Trillium grandiflorum

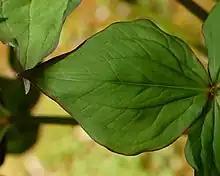
Detail of a leafy bract showing engraved venation

The erect, odorless flowers are large, especially compared to other species of "Trillium", with long petals, depending on age and vigor. The petals are shaped much like the leaves and curve outward. They have a visible venation, though this is not as heavily marked as on the leaves. Their overlapping bases and curve give the flowers a distinctive funnel shape. Between the veined petals, three acuminate (ending with a long point) sepals are visible; they are usually a paler shade of green than the leaves, and are sometimes streaked with maroon. The flowers are perched on a pedicel (i.e., flower stalk) raising them above the leaf whorl, and grow pinker as they age. The flowers' stigmas are slender, straight or mostly so, narrowing at the end. The white petals are much longer than the green sepals. The flowers have six stamens in two whorls of three, which persist after fruiting. The styles are white and very short compared to the anthers, which are pale yellow, but become a brighter shade when liberating pollen due to the latter's color. The ovaries are six-sided with three greenish-white stigmas that are at first weakly attached, but fuse higher up. The fruit is a green, mealy and moist orb, and is vaguely six-sided like the ovary.